Handgun

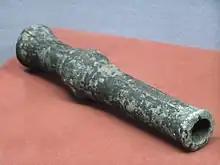
Hand cannon from the Chinese Yuan dynasty (1271–1368).

Firearms started in China where gunpowder was first developed. The oldest known bronze barrel handgun is the Heilongjiang hand cannon in 1288. It is 34 cm (13.4 inches) long without a handle and weighs 3.55 kg (7.83 pounds). The diameter of the powder chamber is 6.6 cm (2.6 inches) while the diameter of the interior at the end of the barrel is 2.5 cm (1.0 inch). The barrel is the lengthiest part of the hand cannon at 6.9 inches long.